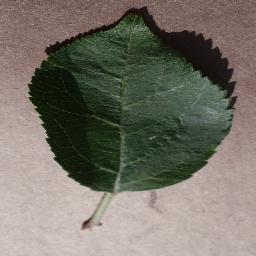
Label: Apple___healthy